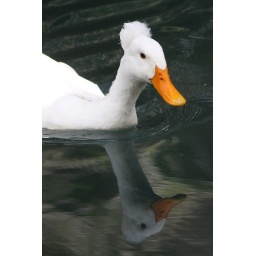
This duck was swimming in the San Antonio River in San Antonio, TX.